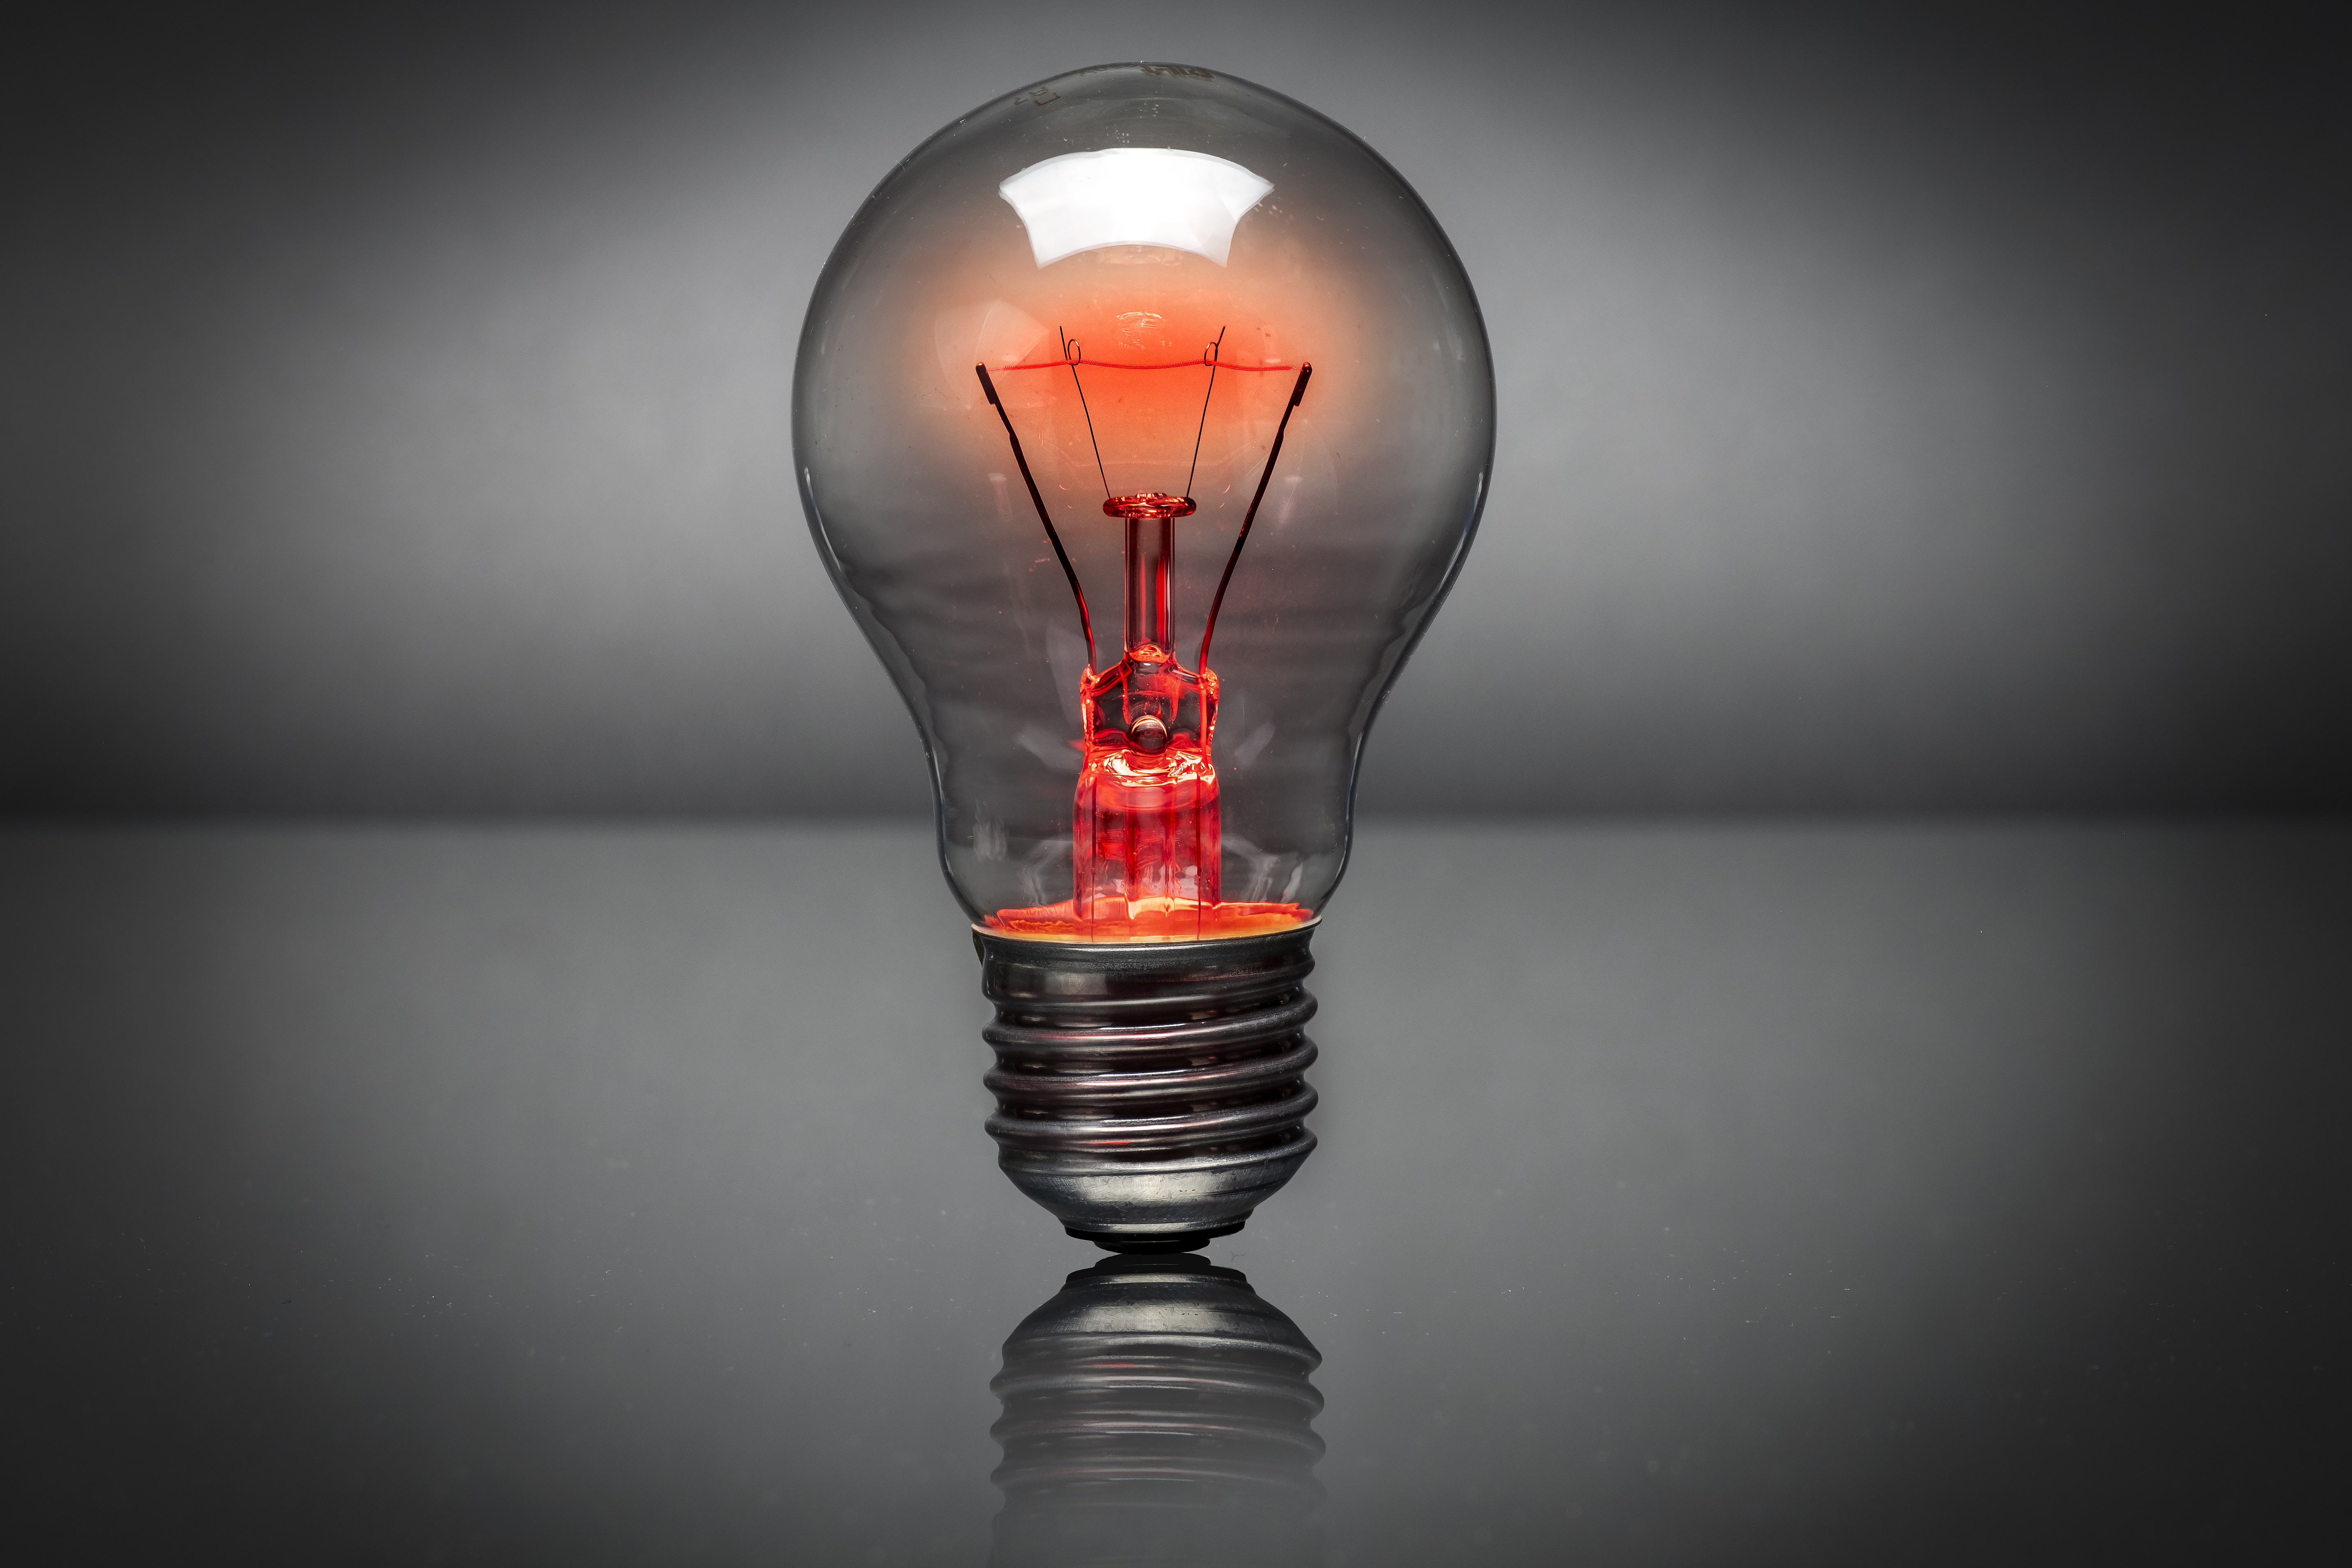
art, head, fluorescent lamp, automotive lighting, electricity, light bulb, lamp, compact fluorescent lamp, facial hair, light fixture, event, Automotive light bulb, lighting accessory, still life photography, darkness, symmetry, interior design, coil spring, ceiling fixture, metal, human anatomy, cutlery